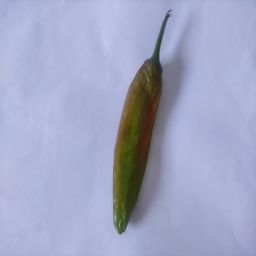
Crop: New Mexico Green Chile
Quality: Old